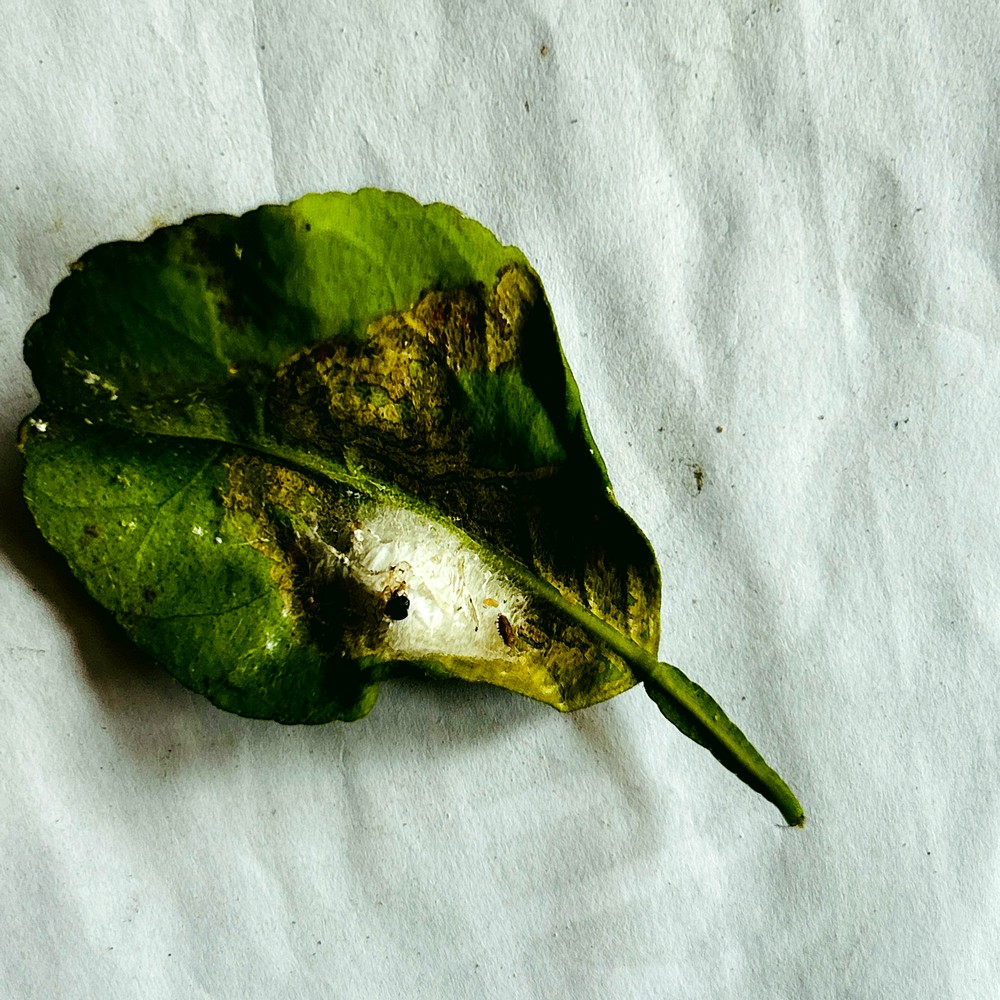
Label: Spider Mites